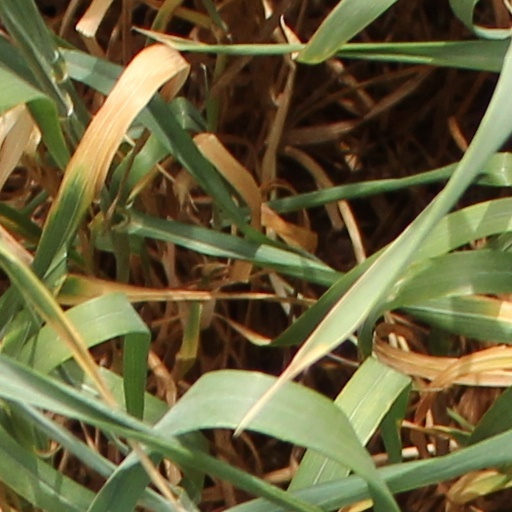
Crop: wheat